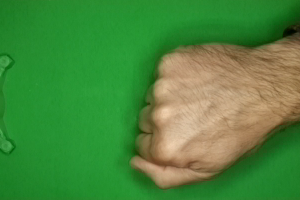
Label: rock